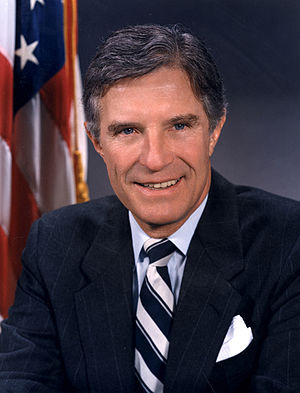
Robert Mosbacher
Robert Mosbacher
Robert Adam Mosbacher var en amerikansk politiker og forretningsmand han var USA's handelsminister i perioden 1989-1992